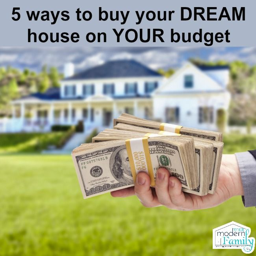
ways to find a great house on a small budget !